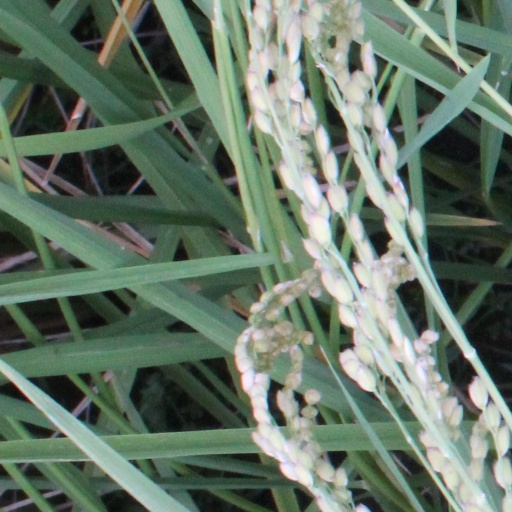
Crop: rice